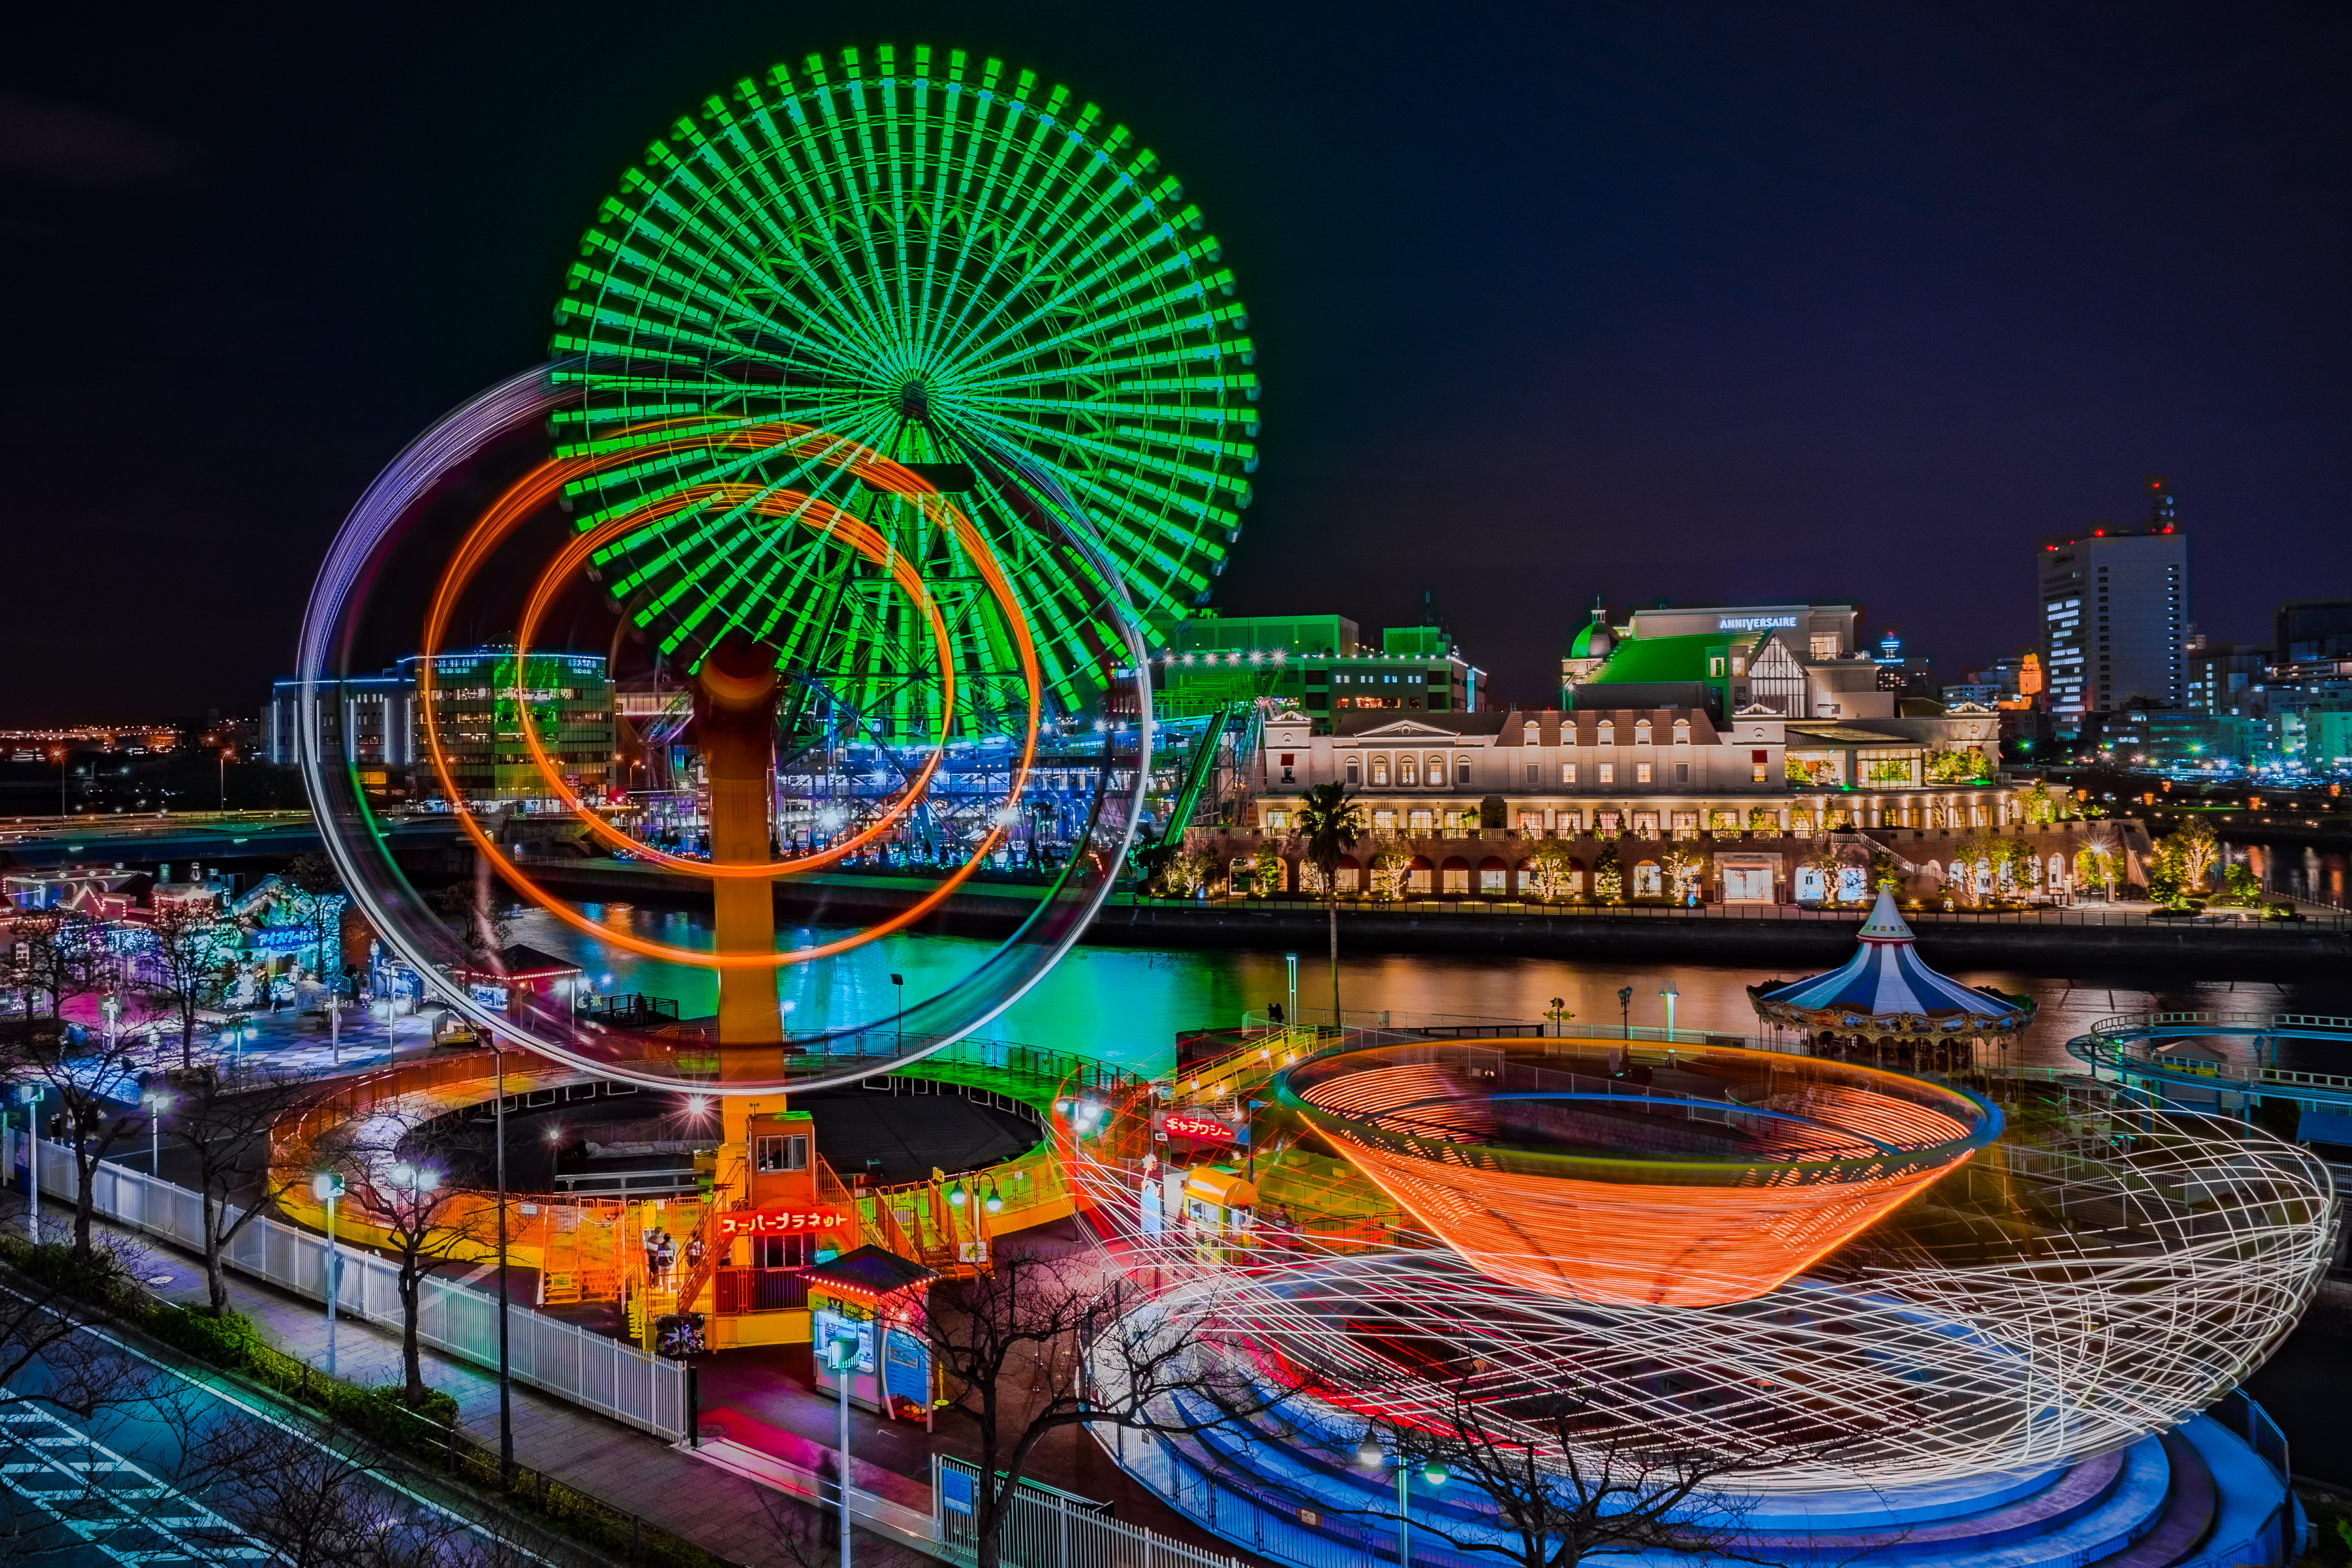
skyline, night, city, skyscraper, cityscape, evening, ferris wheel, amusement park, color, park, landmark, japan, world, nightphotography, amusementpark, sony, longexposure, le, tourist attraction, yokohama, ilce7m2, fe1635mmf4zaoss, minatomirai, cosmoclock21, cosmoworld, a7ii, yokohamacosmoworld, metropolis, outdoor recreation, human settlement